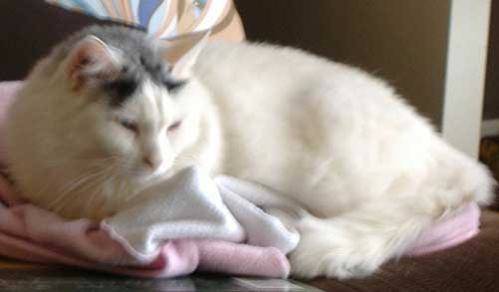
Label: cat